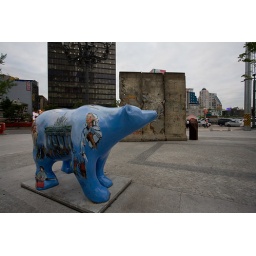
Three sections of the Berlin wall stand on a street corner near Insadong